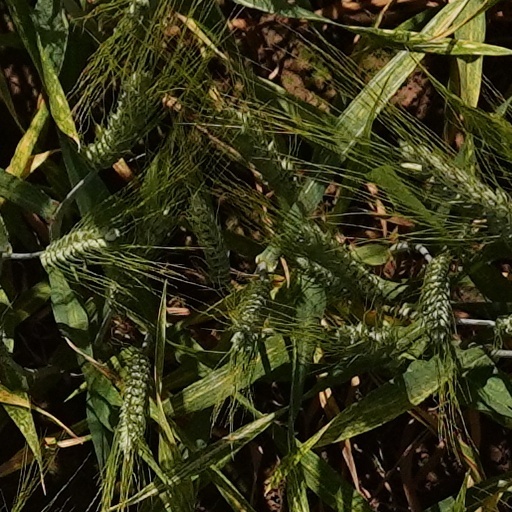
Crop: wheat